Goldie

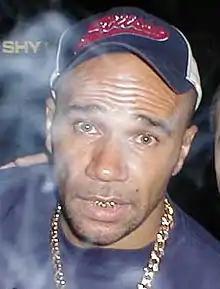
Goldie in 2003

Clifford Joseph Price MBE (born 19 September 1965), better known as Goldie, is an English music producer, DJ, and actor.